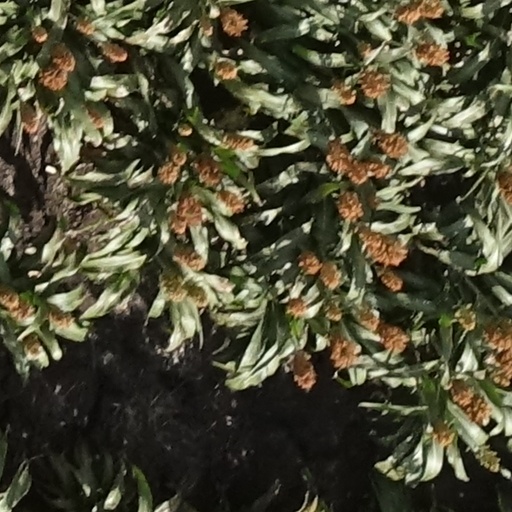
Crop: sorghum